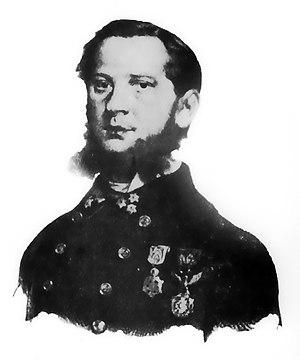
Heinrich Wawra Ritter von Fernsee est un médecin de Marine, un chercheur et un botaniste autrichien.